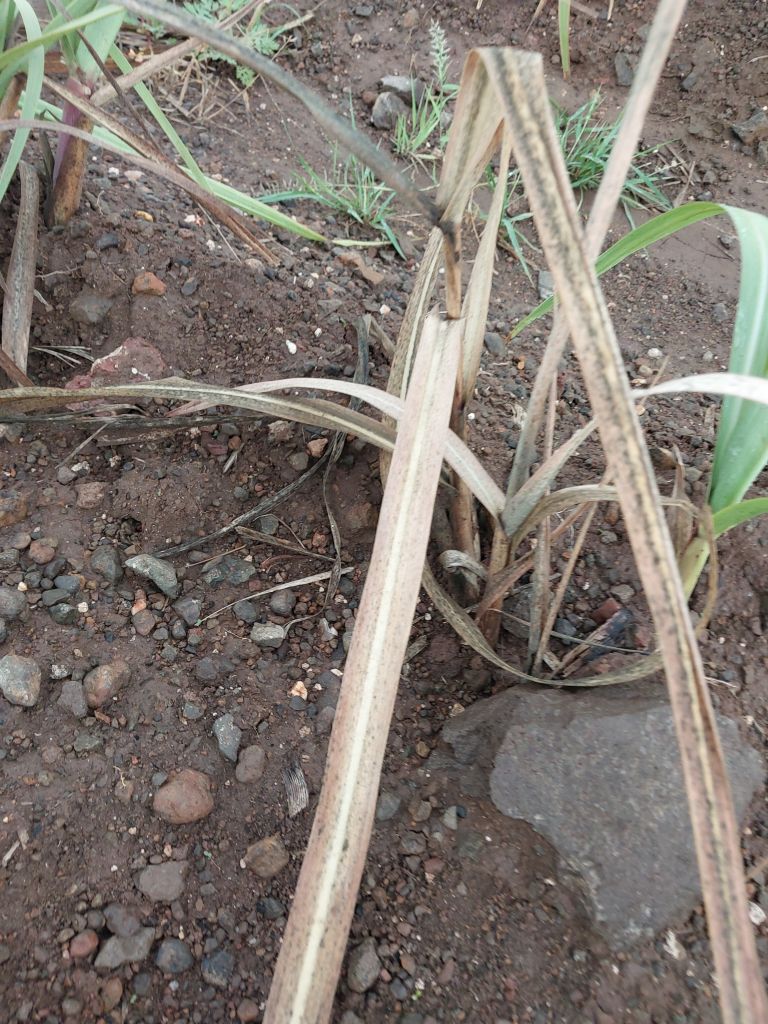
Label: Sett Rot